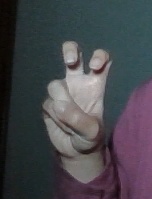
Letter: toot